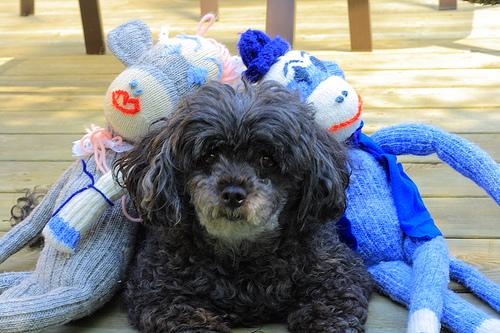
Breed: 2925-n000114-toy_poodle